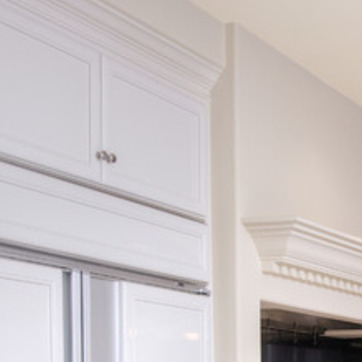
Material: wood